Middle Assyrian Empire

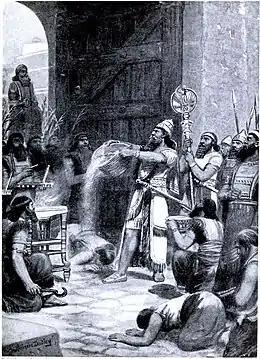
20th-century illustration of Shalmaneser I ( 1273–1244 BC) pouring out the dust of the destroyed fortress of Arinnu

Assyria became an independent territorial state under Ashur-uballit I 1363 BC, having previously been under the suzerainty of the Mitanni kingdom. Though the transition of Assyria from being merely a city-state around Assur (as it was throughout most of the preceding Old Assyrian period) had begun already in the last few decades under Mittani suzerainty, it is the independence achieved under Ashur-uballit, as well as Ashur-uballit's conquests of nearby territories, such as the fertile region between the Tigris, the foothills of the Taurus Mountains and the Upper Zab, which modern historians use to mark the beginning of the Middle Assyrian period.